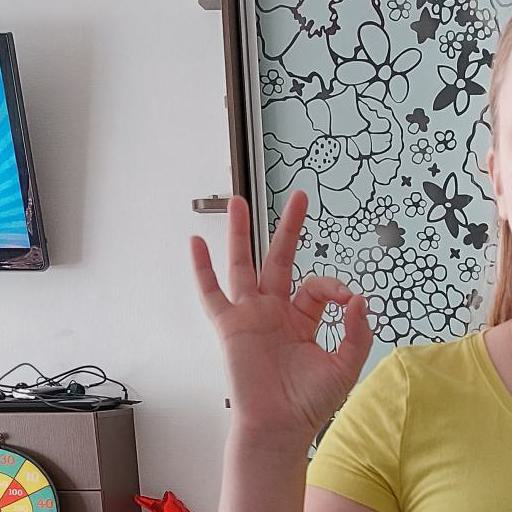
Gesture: ok